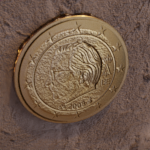
Coin value: 10cents
Country: be
Edition: 2008